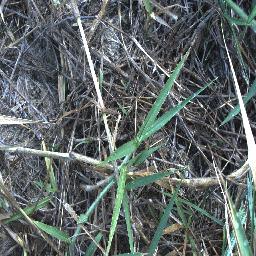
Label: negative